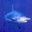
Label: shark